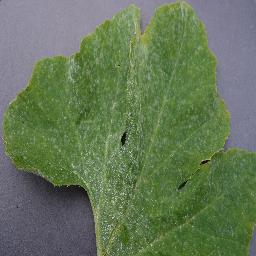
Label: Squash___Powdery_mildew